Klonk

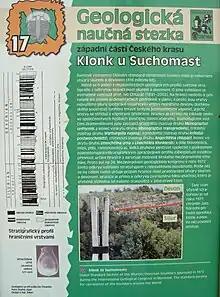
Information board of the educational trail

The goal of the protection plan is to secure the important geological profile and preserve it for future study. Klonk is mainly threatened by amateur palaeontologists who expect a rich locality, however the location is important mainly due to microfossils. Another threat is the overgrowing of vegetation, which has been successfully removed mechanically and by herbicides in the past. The removal of unwanted vegetation should also help the return of the original vegetation, which used to be strongly influenced by pasture. Plans for the future include marking of borders of the protected area in order to facilitate management, since it lies on parts of two private properties.